Sam Labs

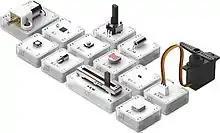
Hardware blocks from the SAMily.

On 29 September 2014, SAM Labs launched a month-long Kickstarter campaign to crowdfund the mass manufacture of the SAM kits for the spring of 2015, primarily through pre-orders of the kits. At the conclusion of the campaign on 29 October, SAM Labs had raised over $160,000 from 817 backers.